Total Eclipse (1988 video game)

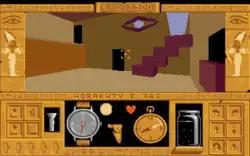
"Total Eclipse" added multi-levels and stairs to the 3D environment (Atari ST version)

Like the previous Freescape games developed by Major Developments, "Total Eclipse" takes place from the point of view of the main character, who can move freely within the 3D environment of the game. This time, however, the emphasis is more on adventure, puzzle-solving and survival; with multi-level environments to move around and explore.